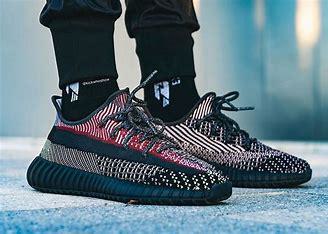
Brand: Adidas
Model: Yeezy Boost 350 V2